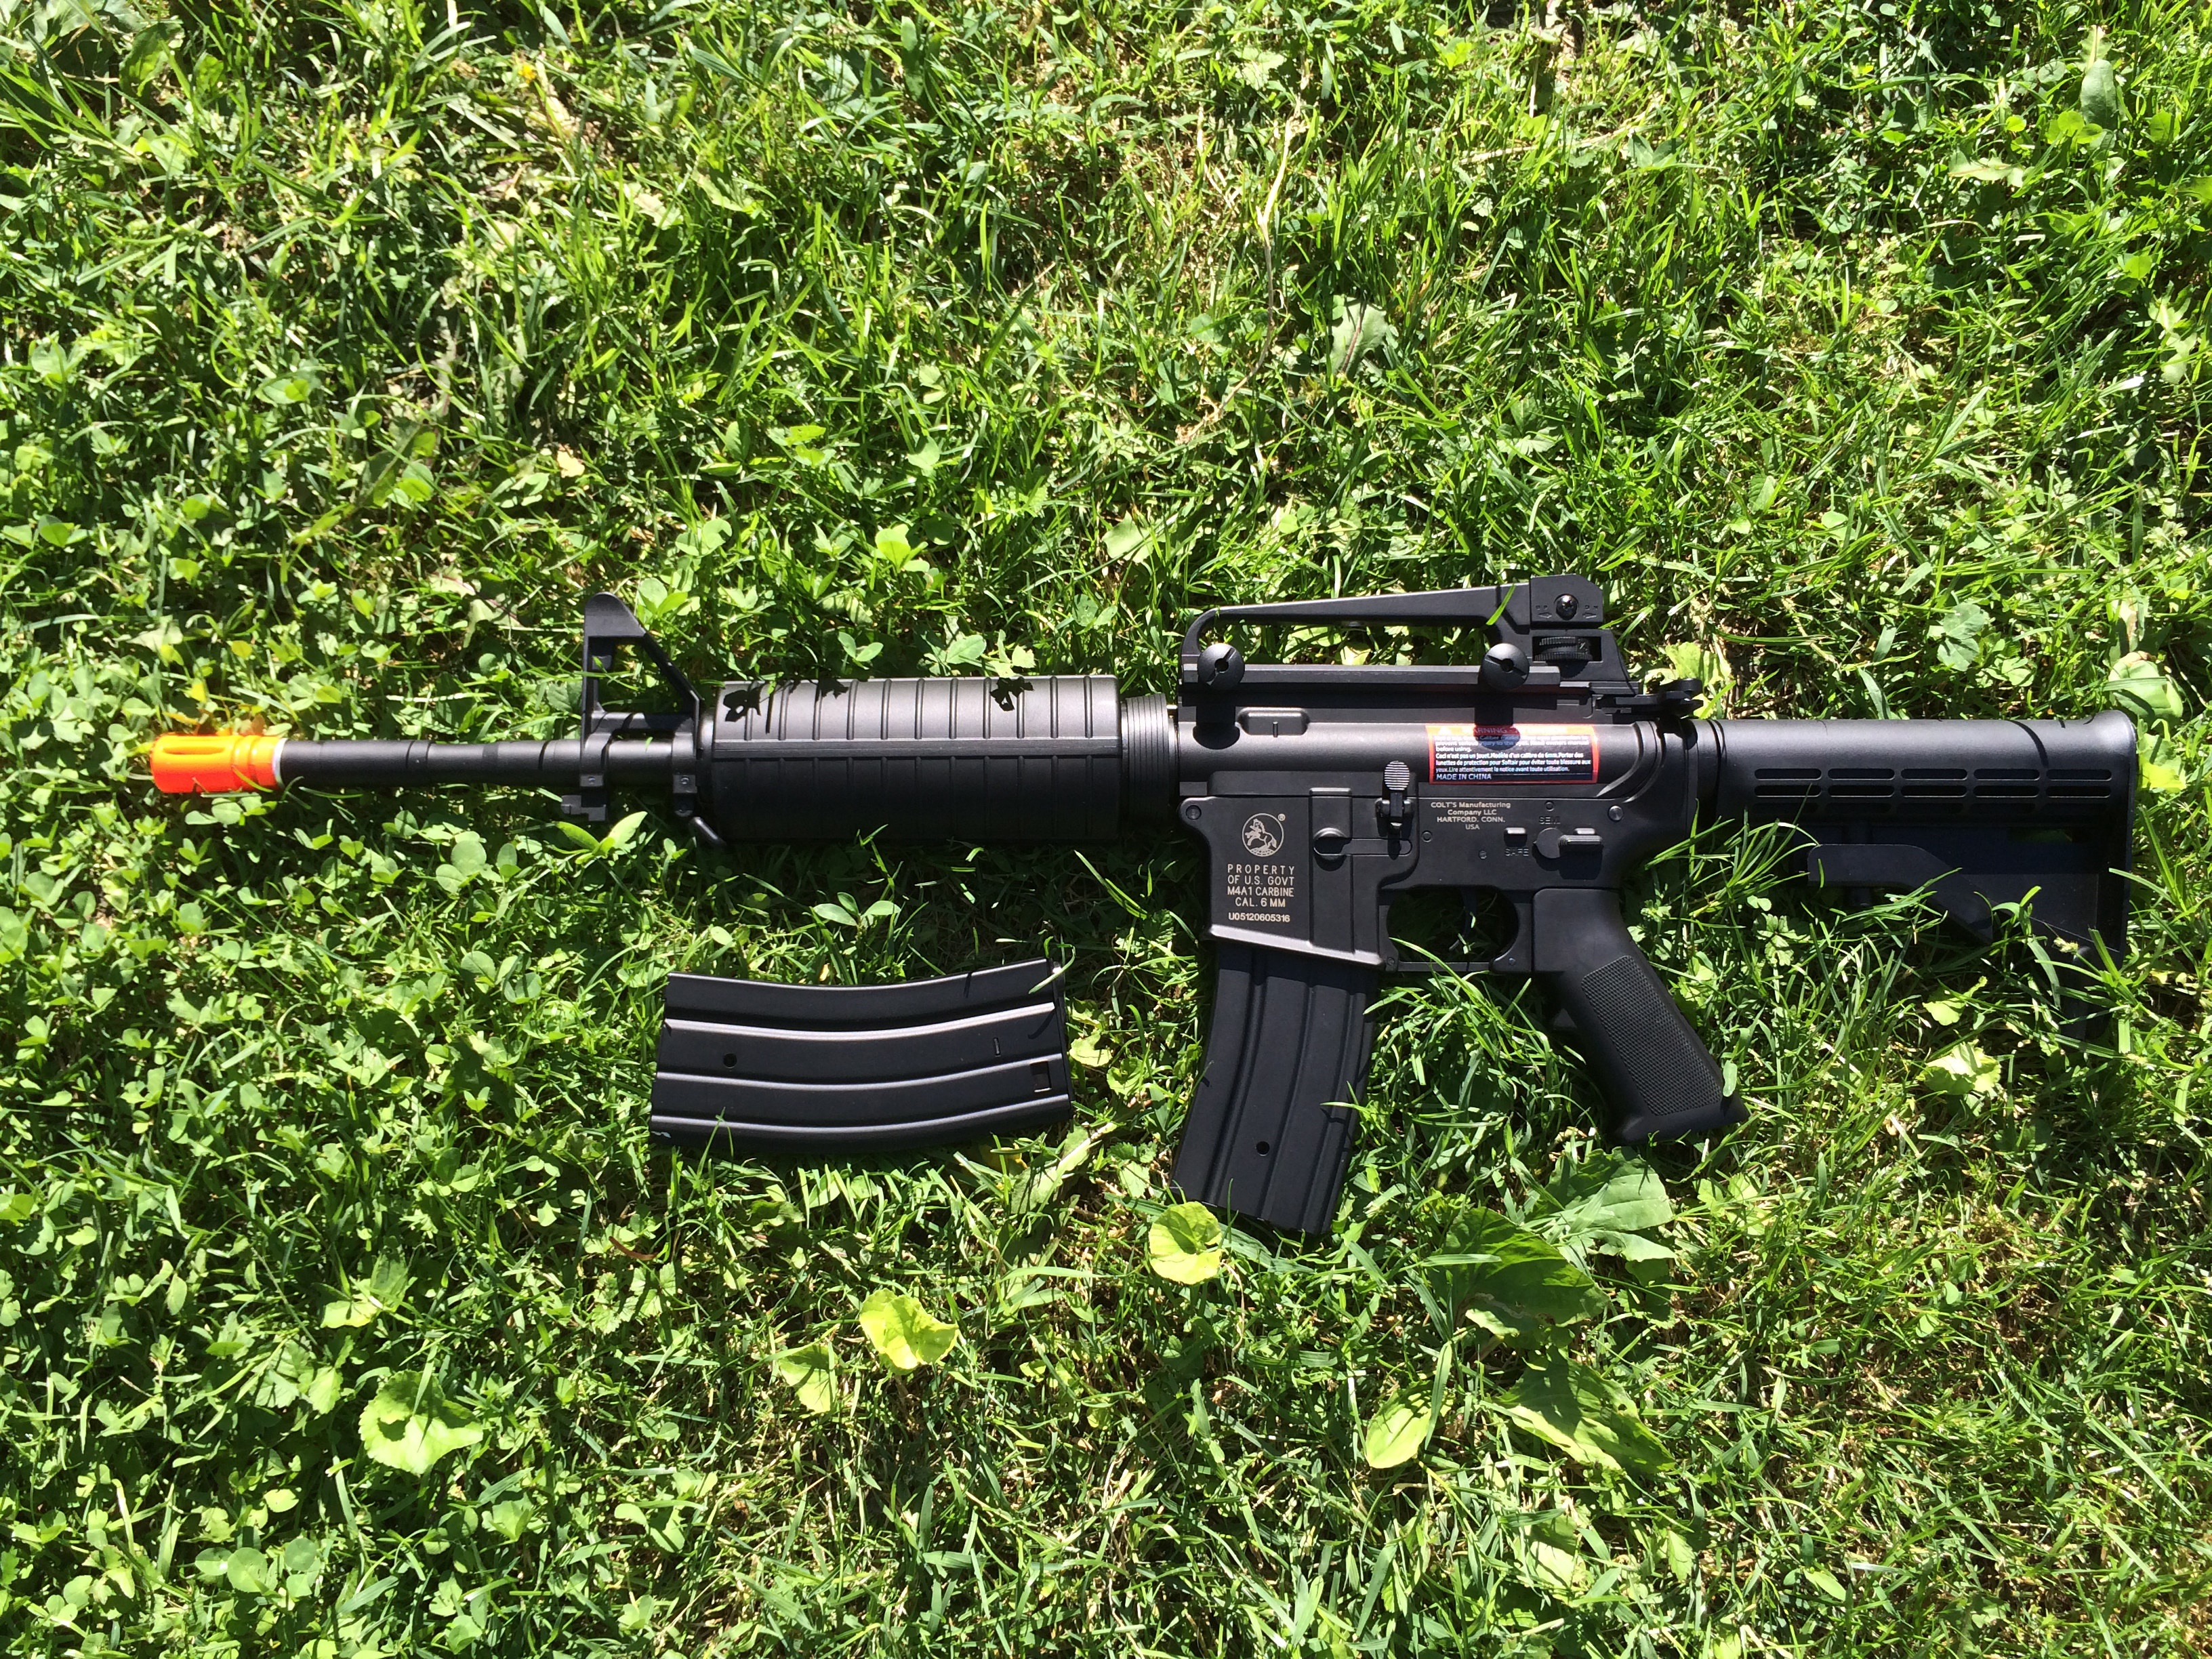
military, soldier, army, weapon, shooting, sports, gun, rifle, games, armed, firearm, sniper, machine gun, gun barrel, marksman, shooting sport